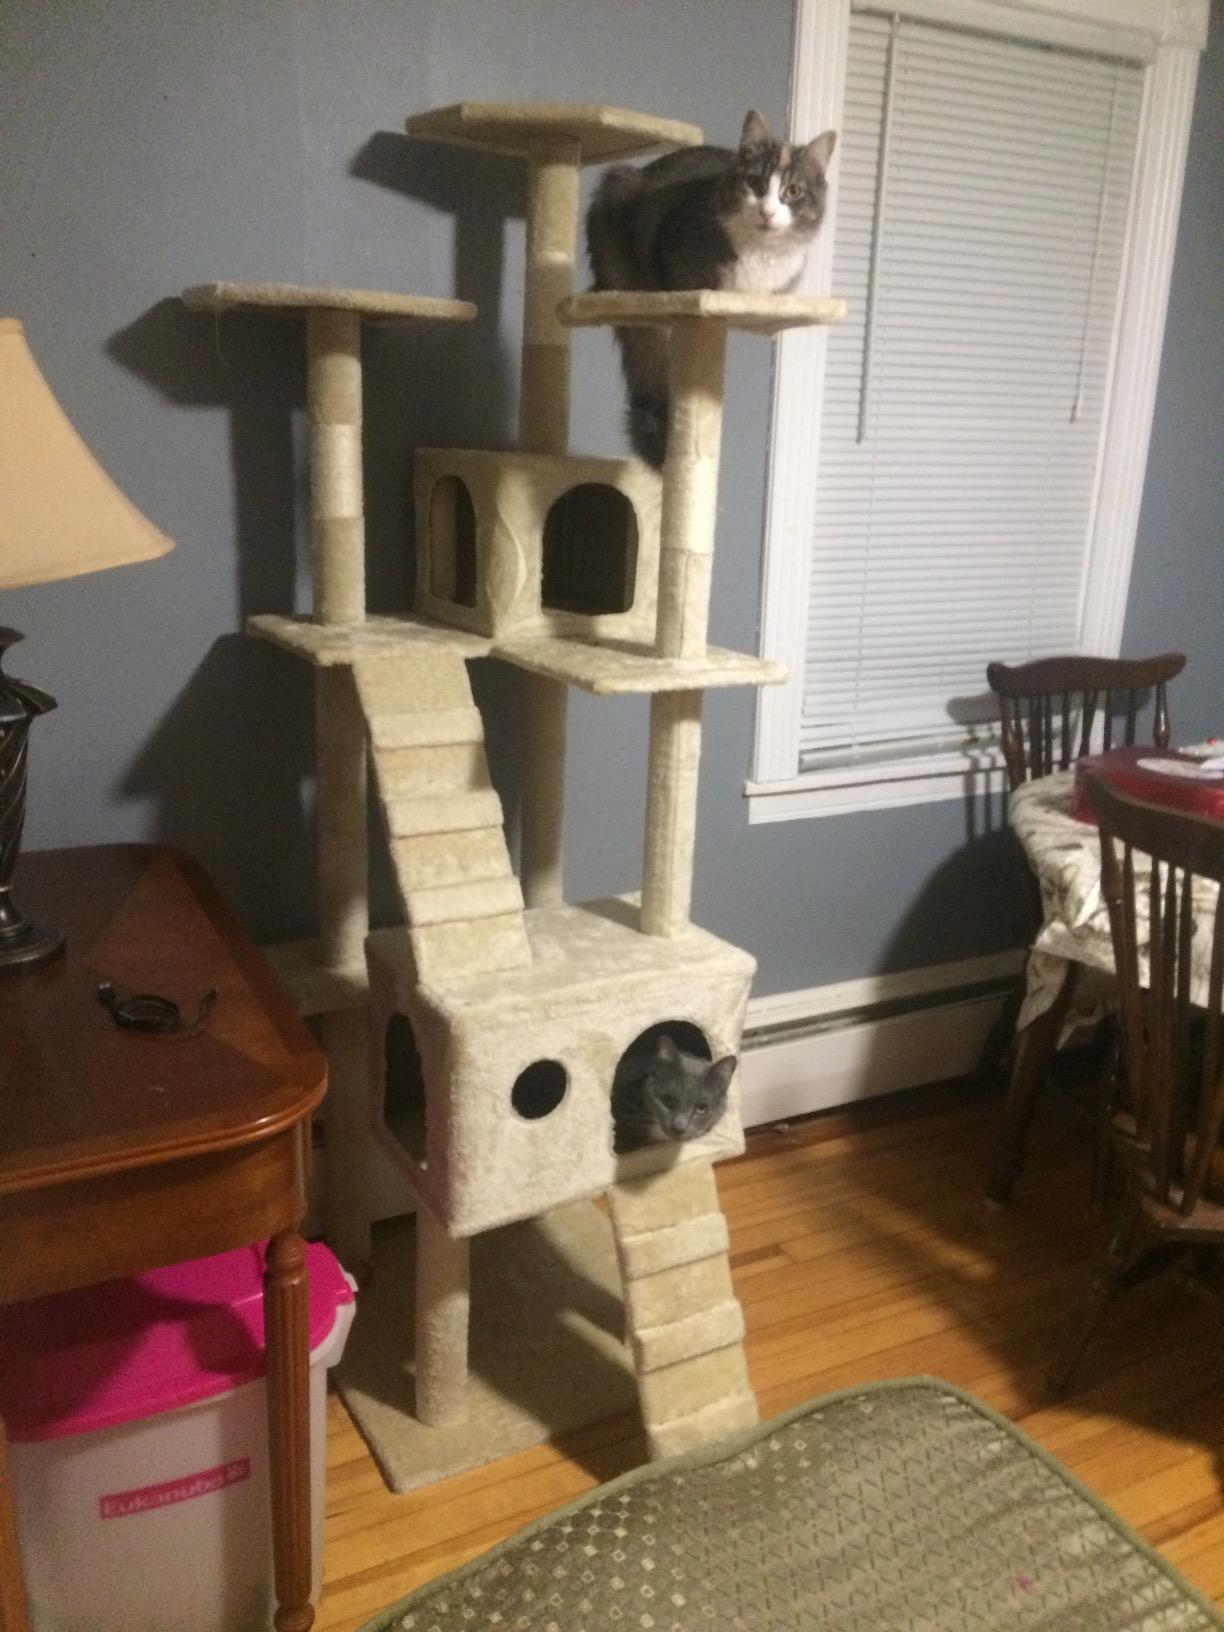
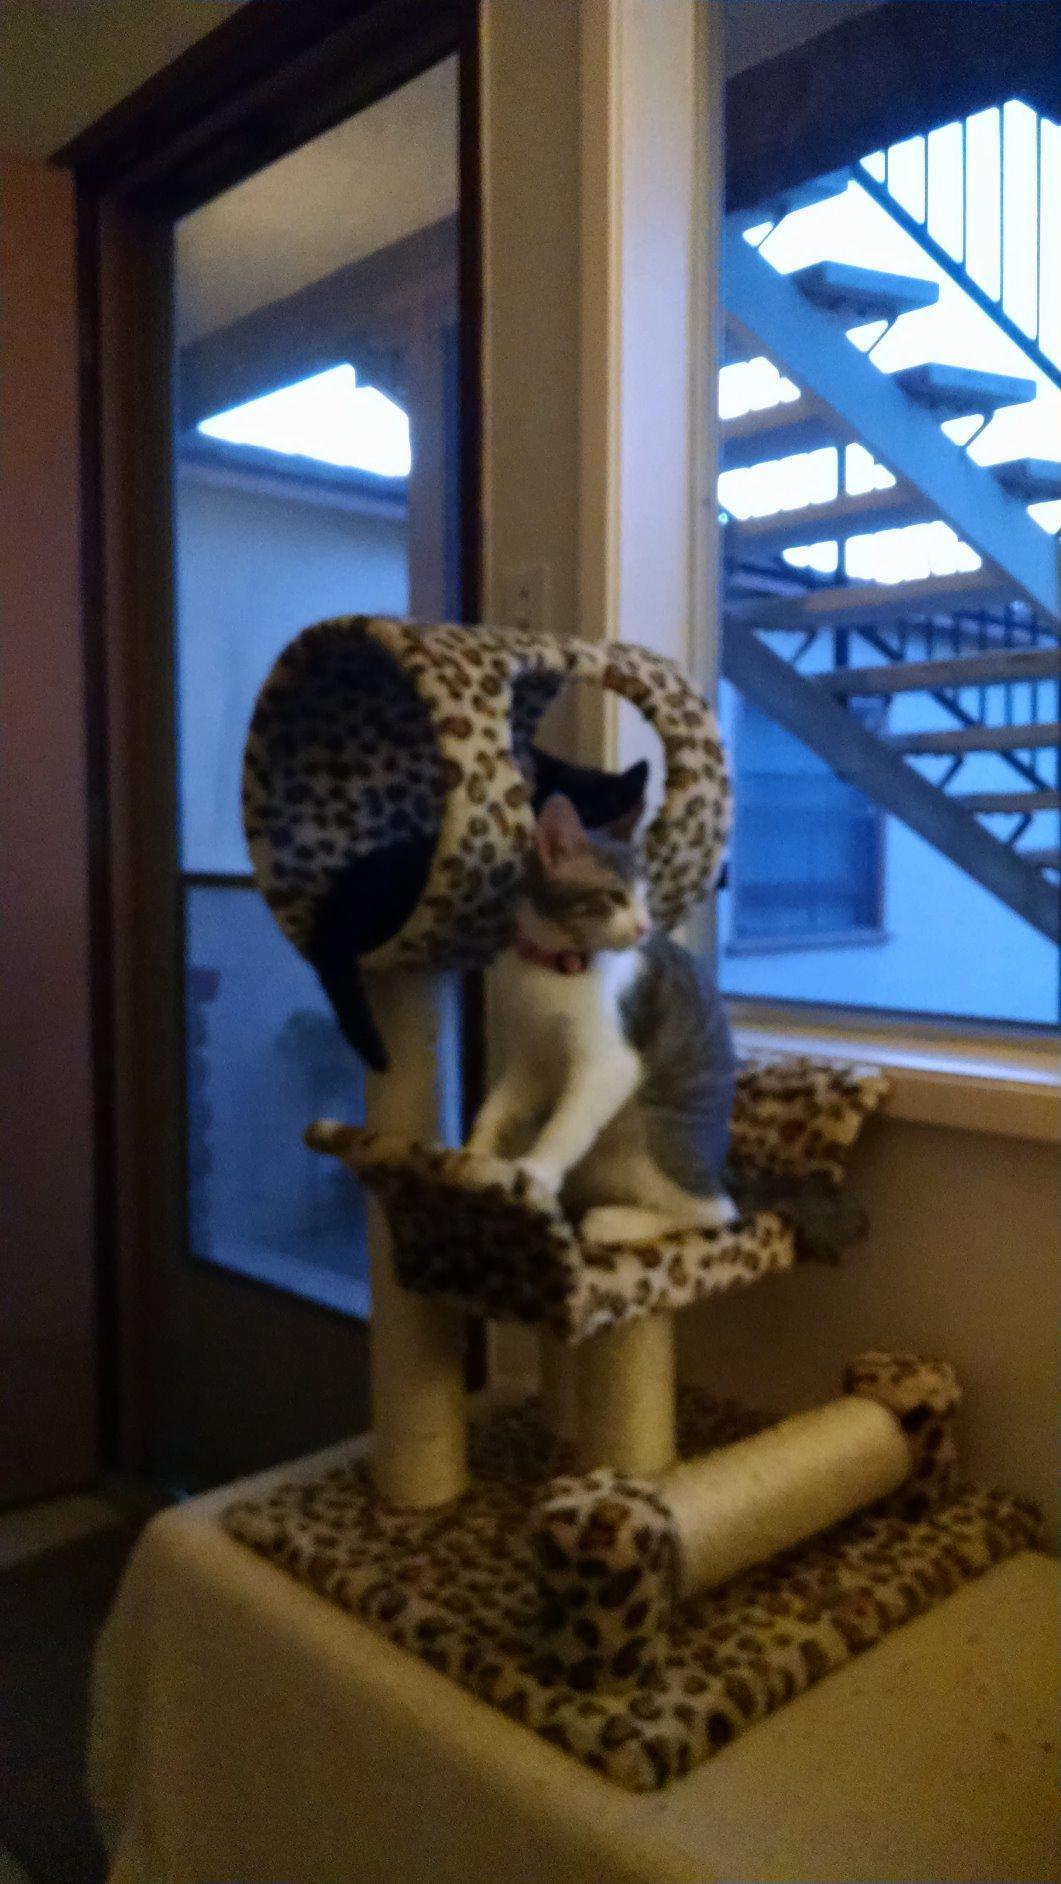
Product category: items_cat tree
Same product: no